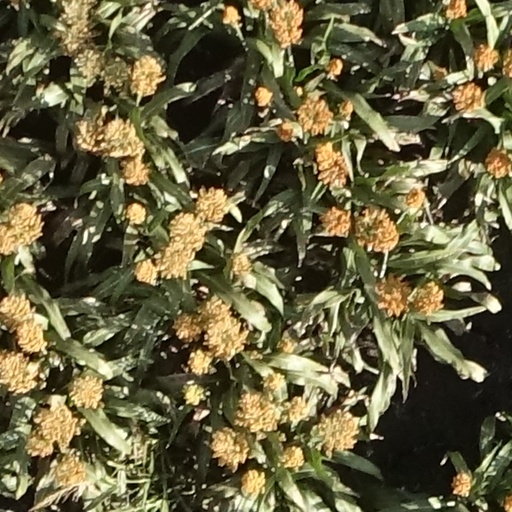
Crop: sorghum